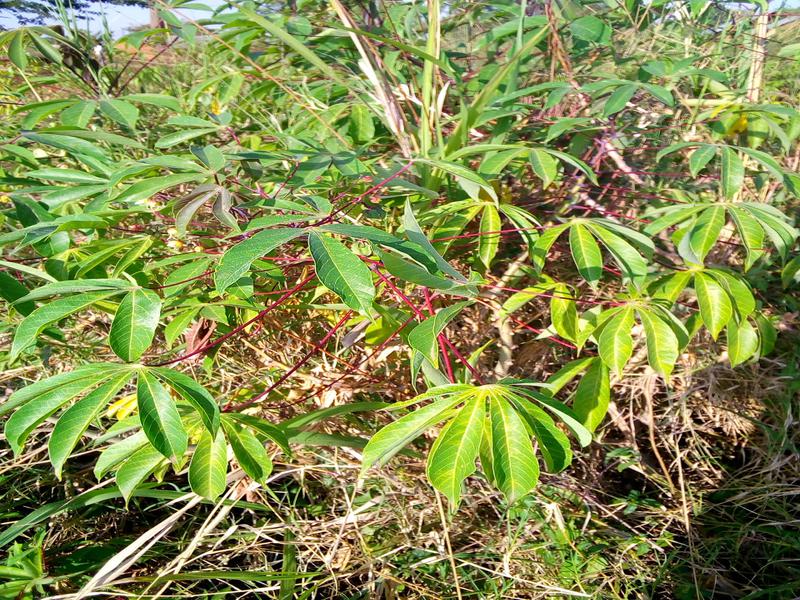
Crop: cassava
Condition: healthy